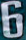
Number: 6